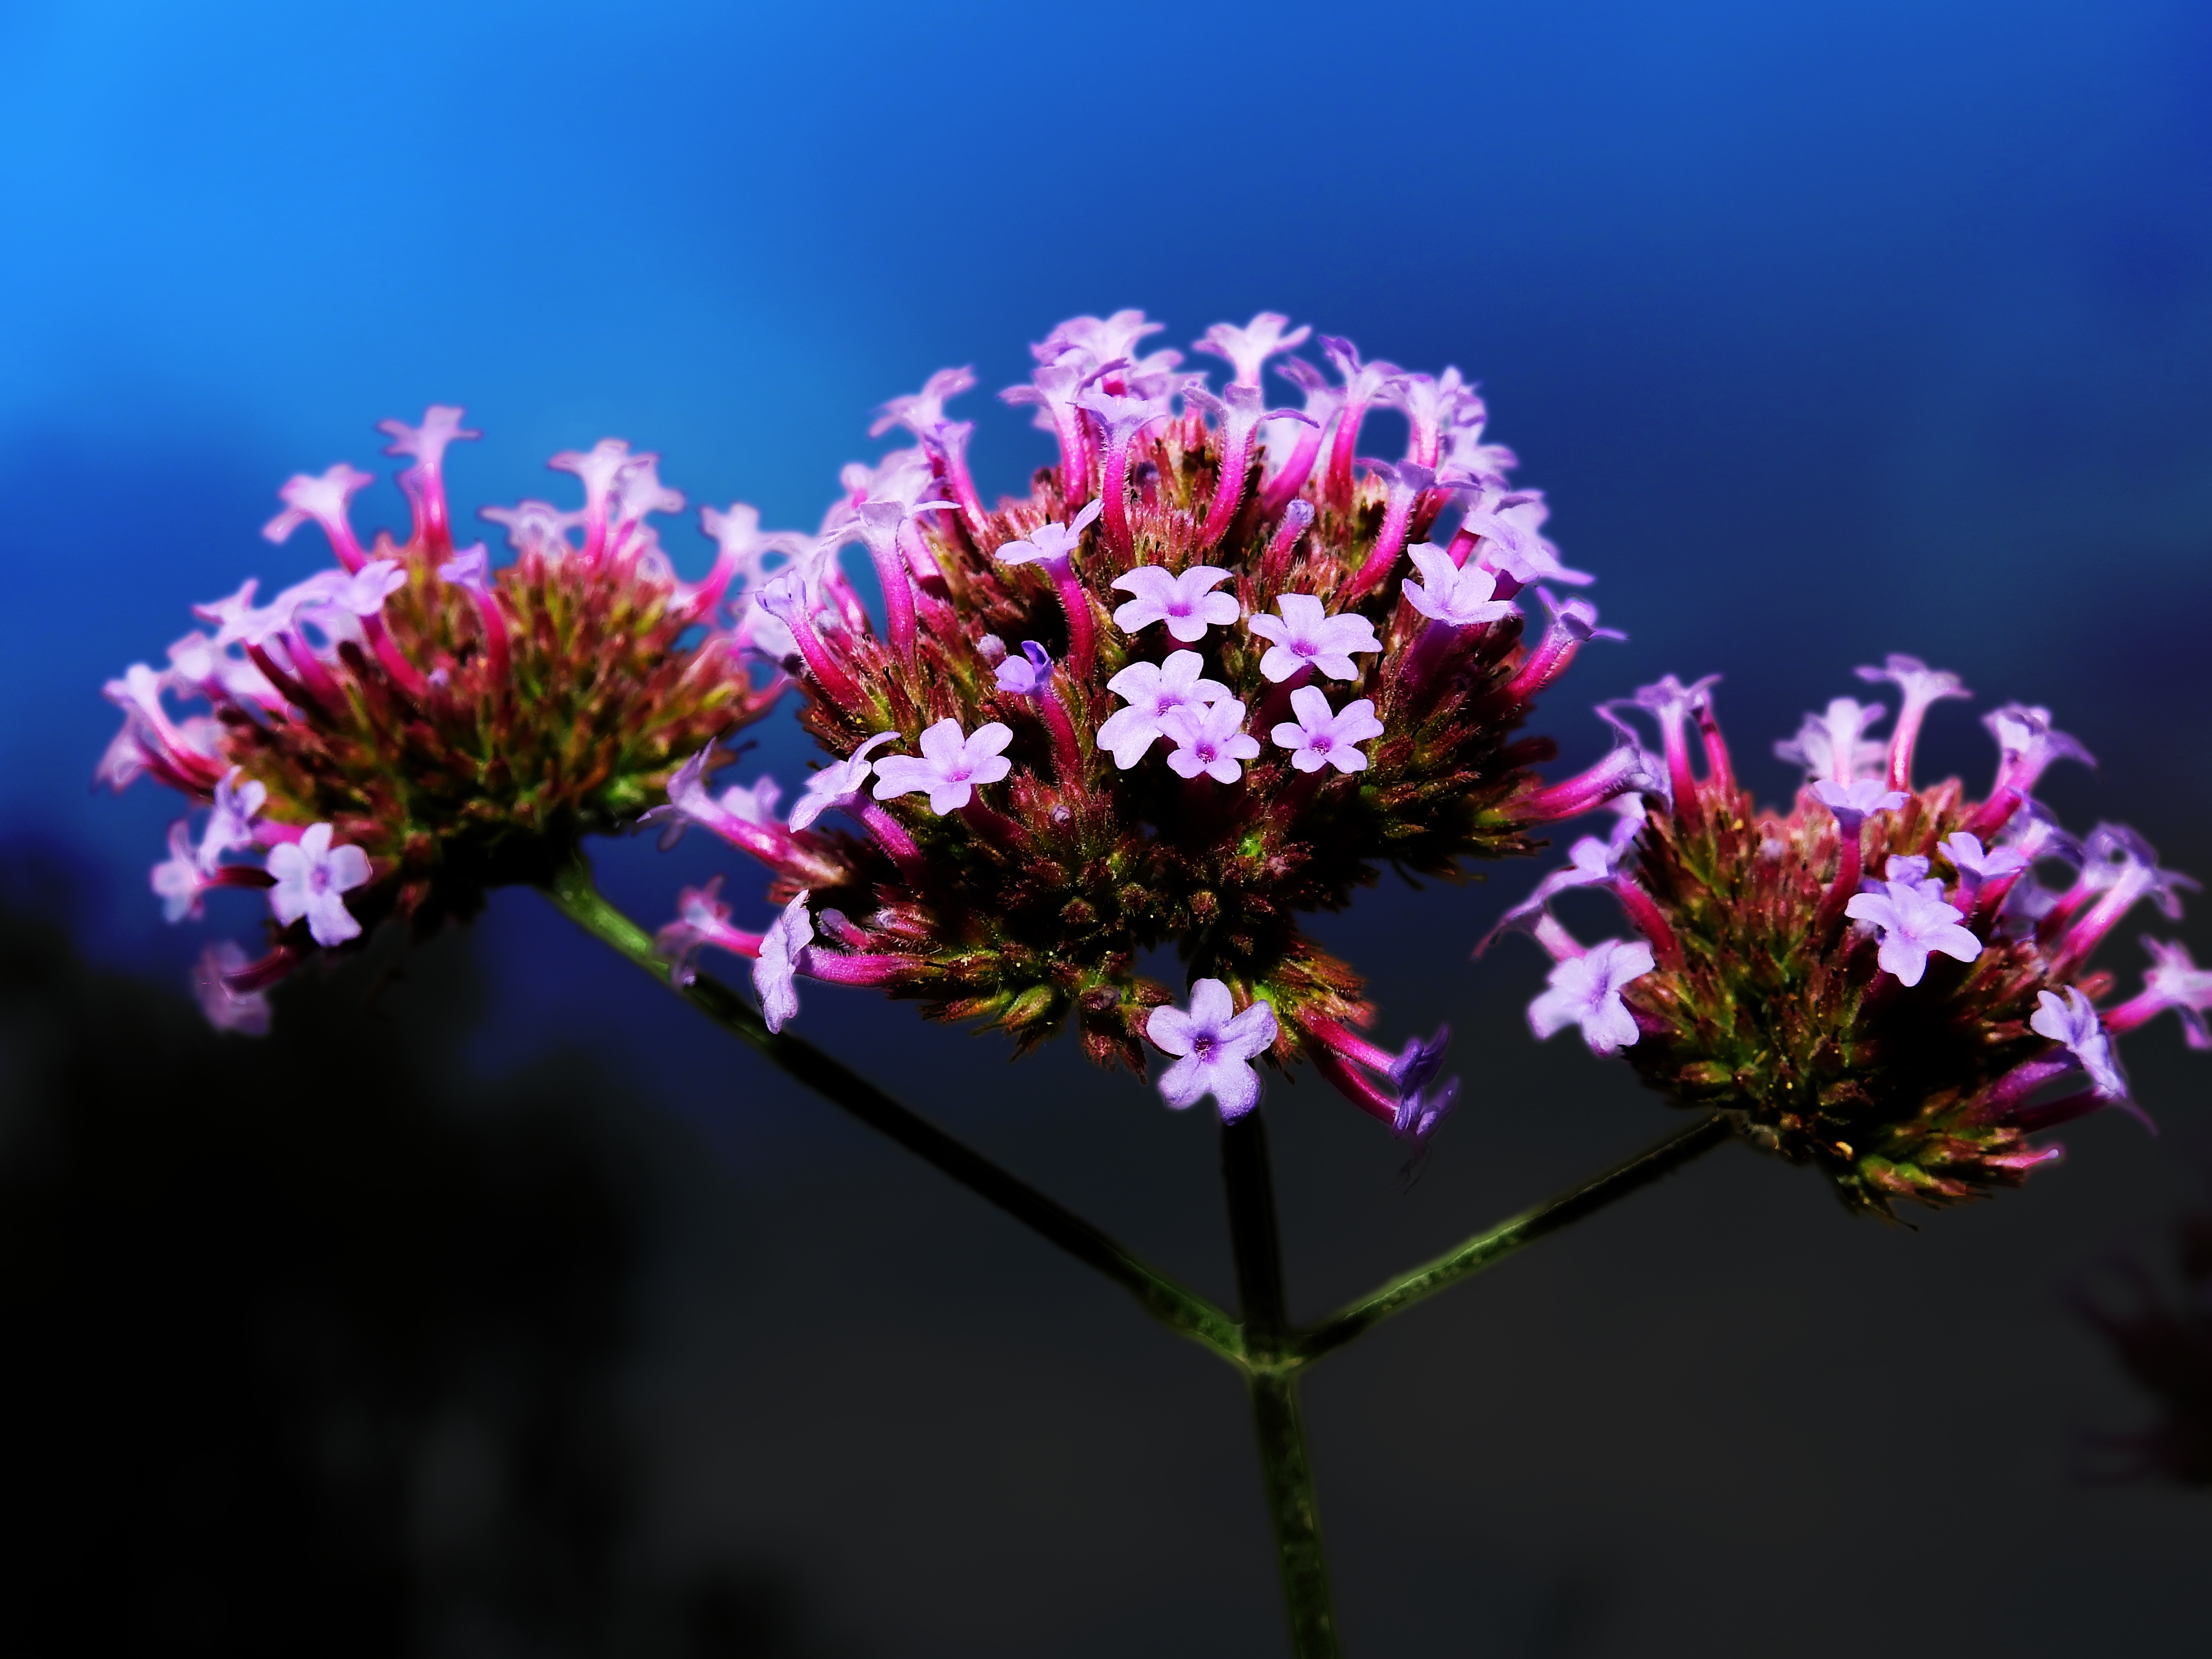
nature, branch, blossom, plant, photography, flower, petal, bloom, pink, flora, wildflower, flowers, macro photography, flowering plant, land plant